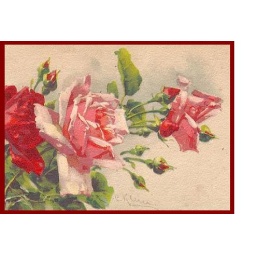
Romantic roses in pink and red